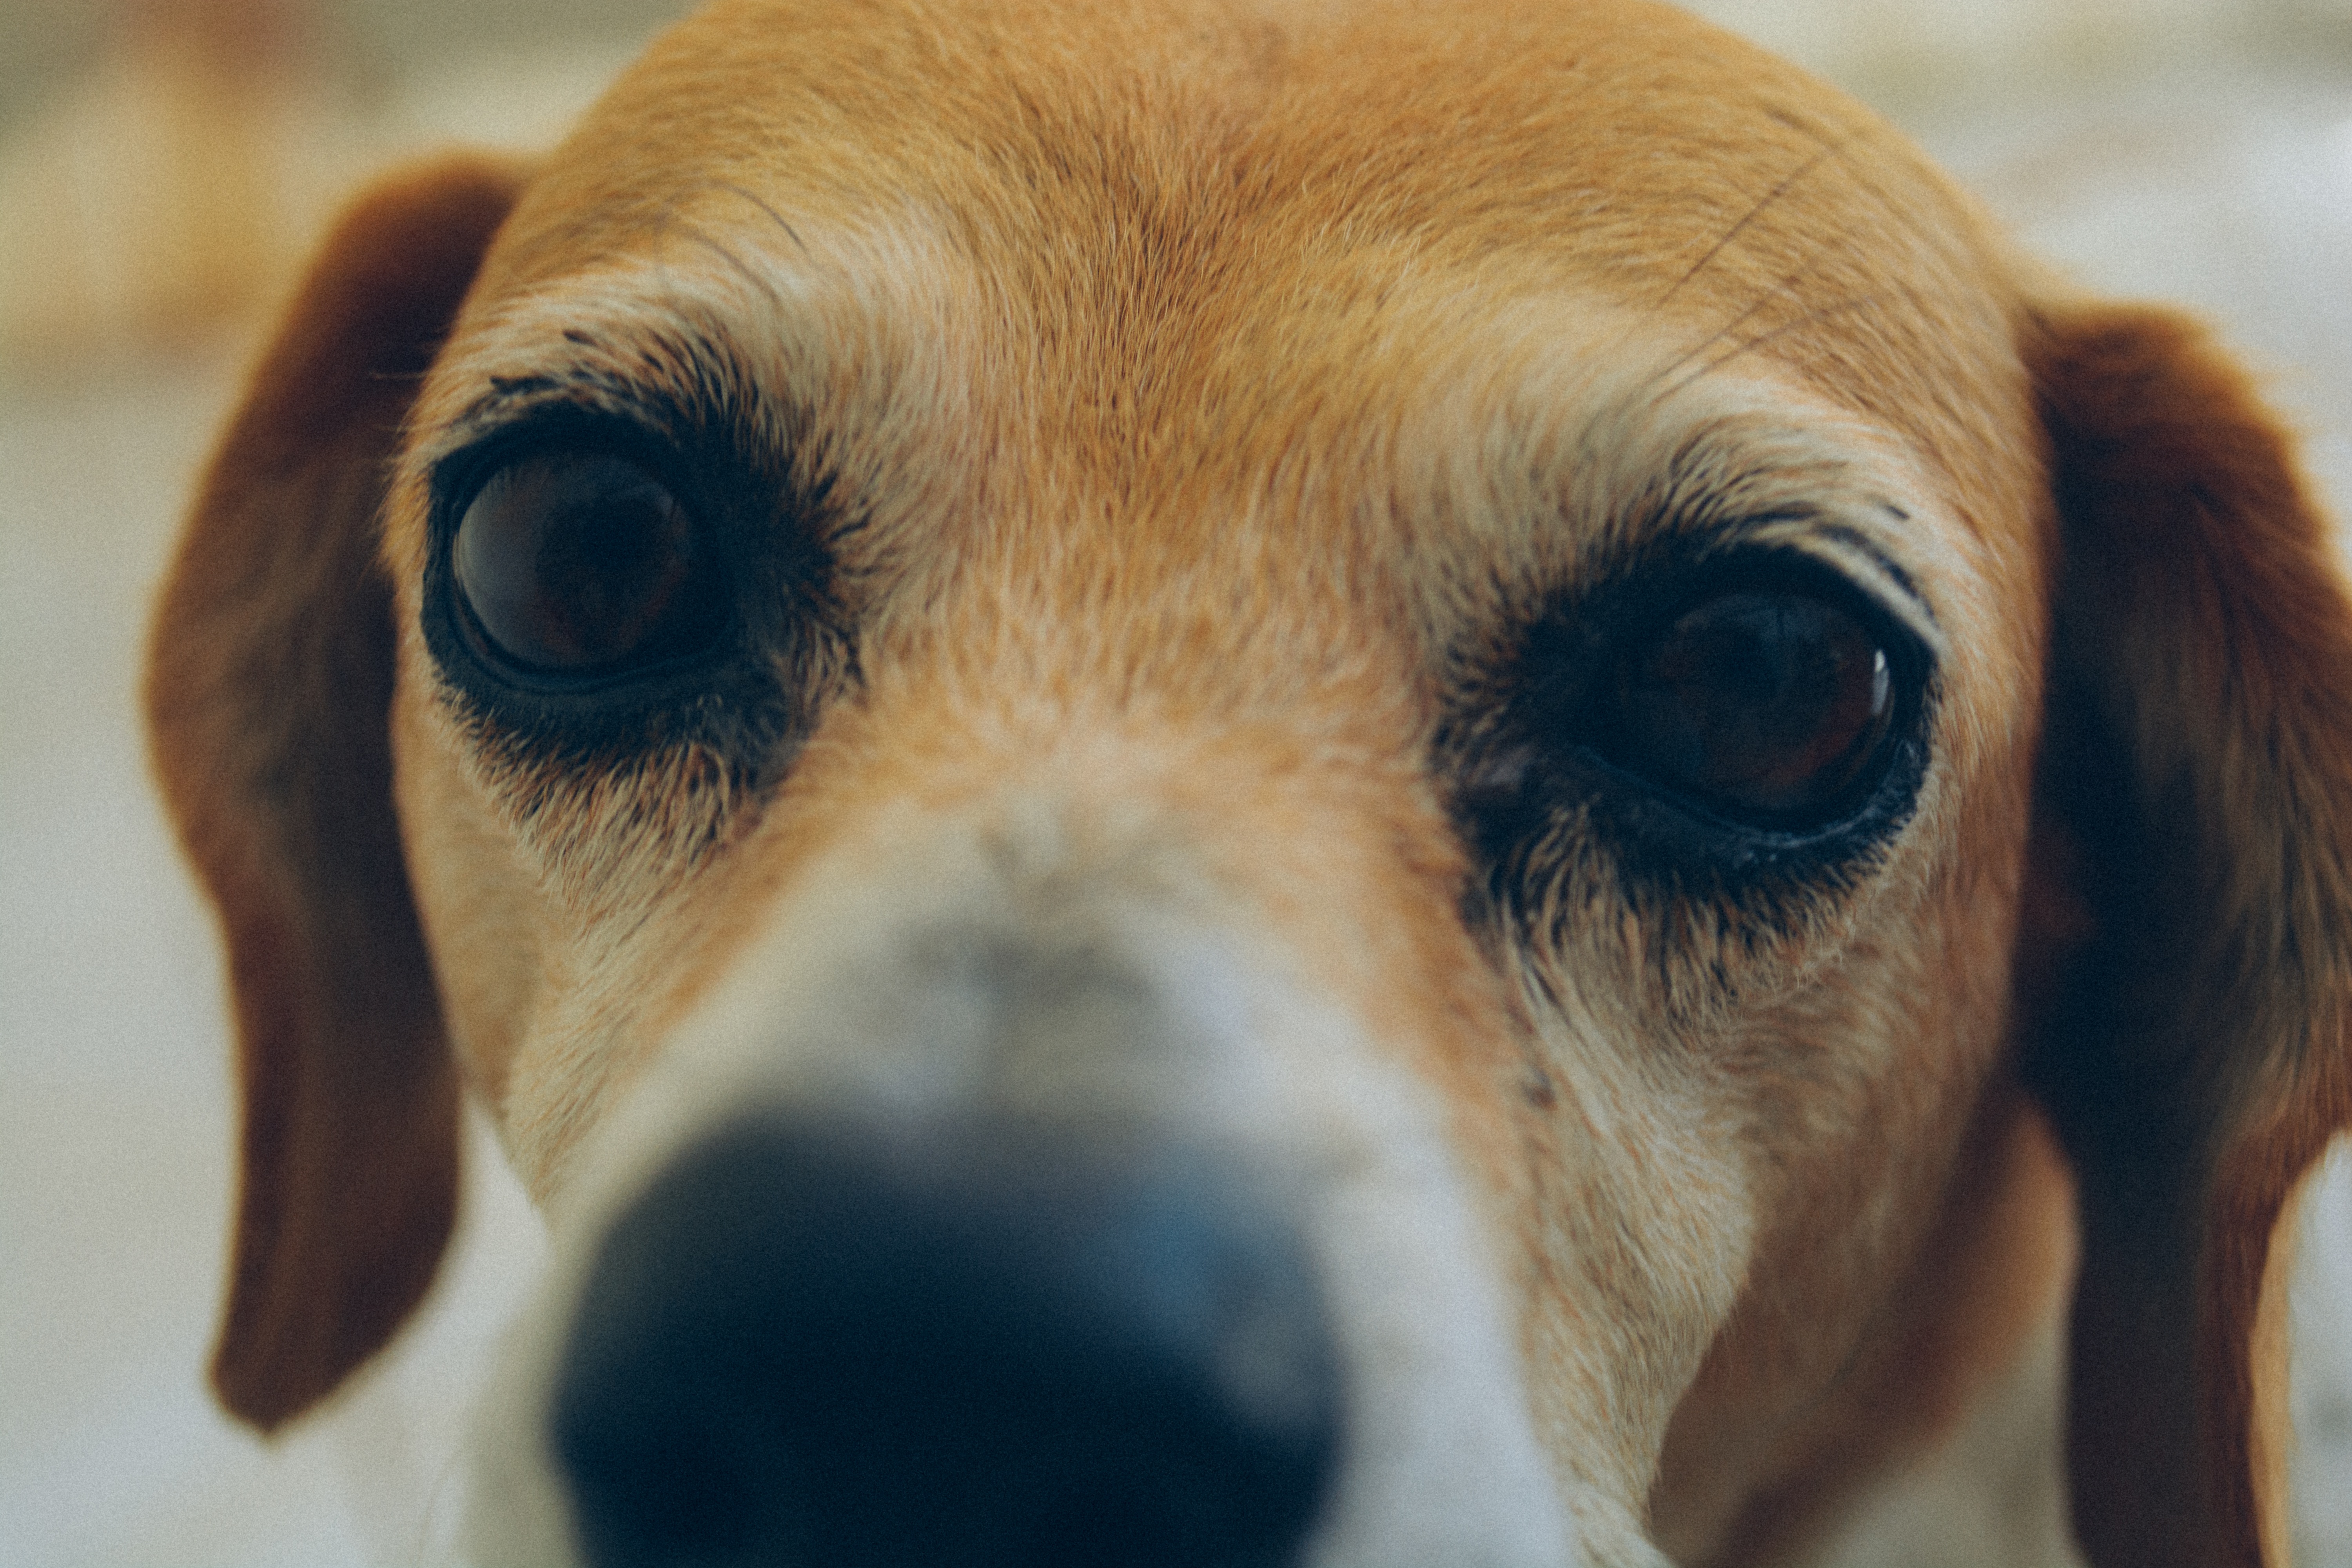
puppy, dog, mammal, hound, close up, nose, whiskers, snout, eye, vertebrate, beagle, harrier, dog breed, scent hound, dog like mammal, carnivoran, dog crossbreeds, american foxhound, basset art sien normand, english foxhound